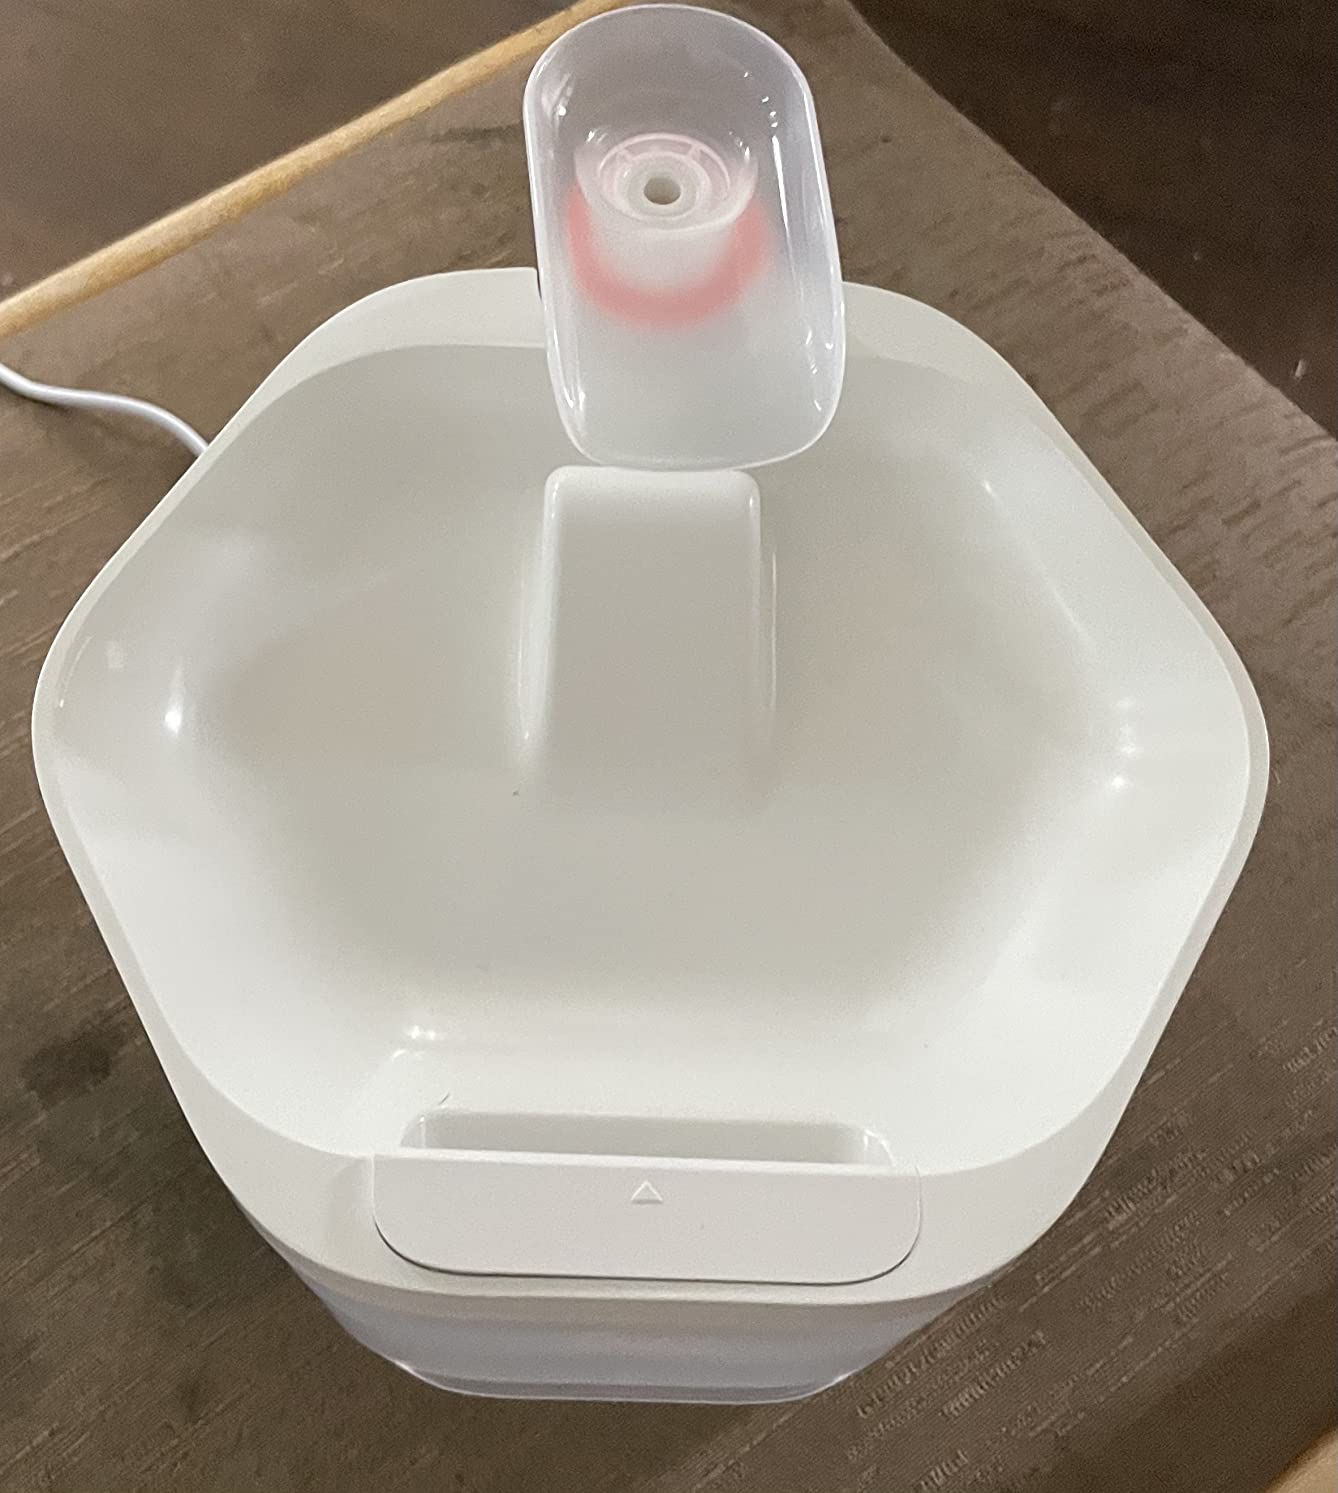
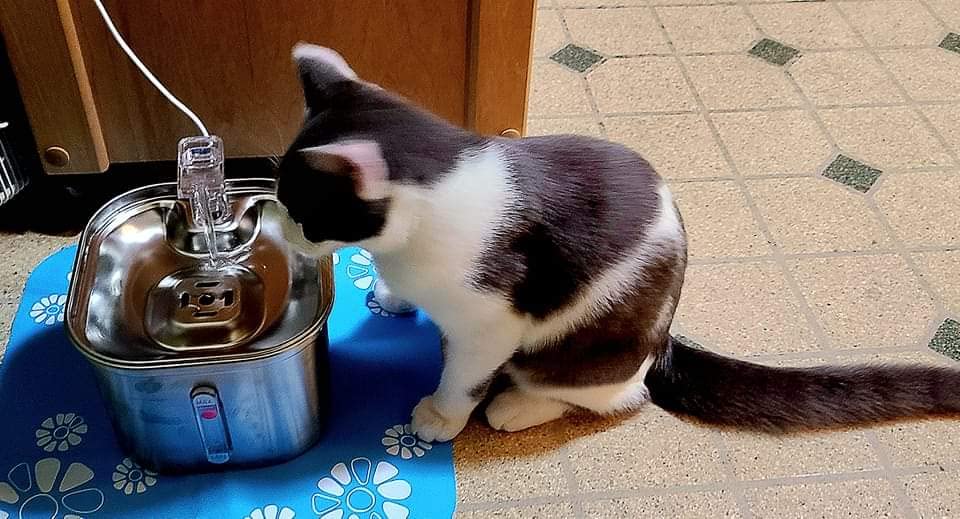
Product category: items_bowl
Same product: no